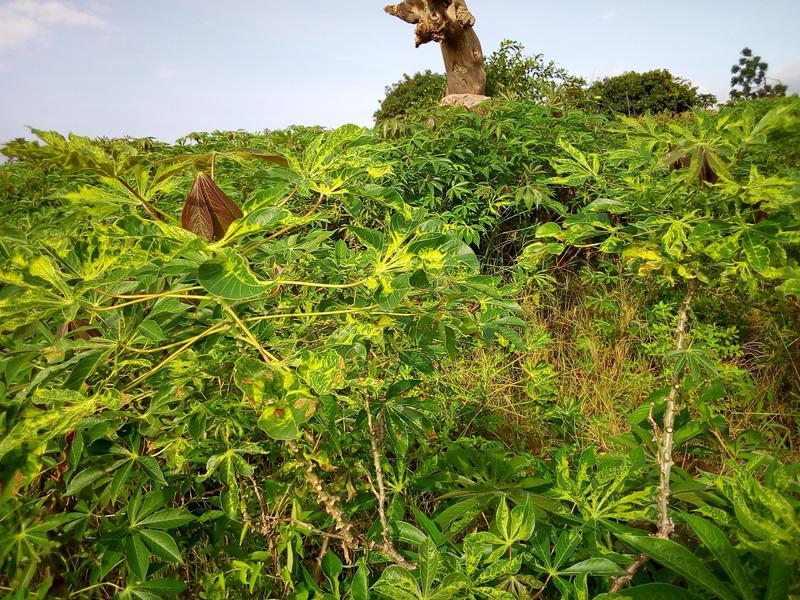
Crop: cassava
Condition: mosaic_disease